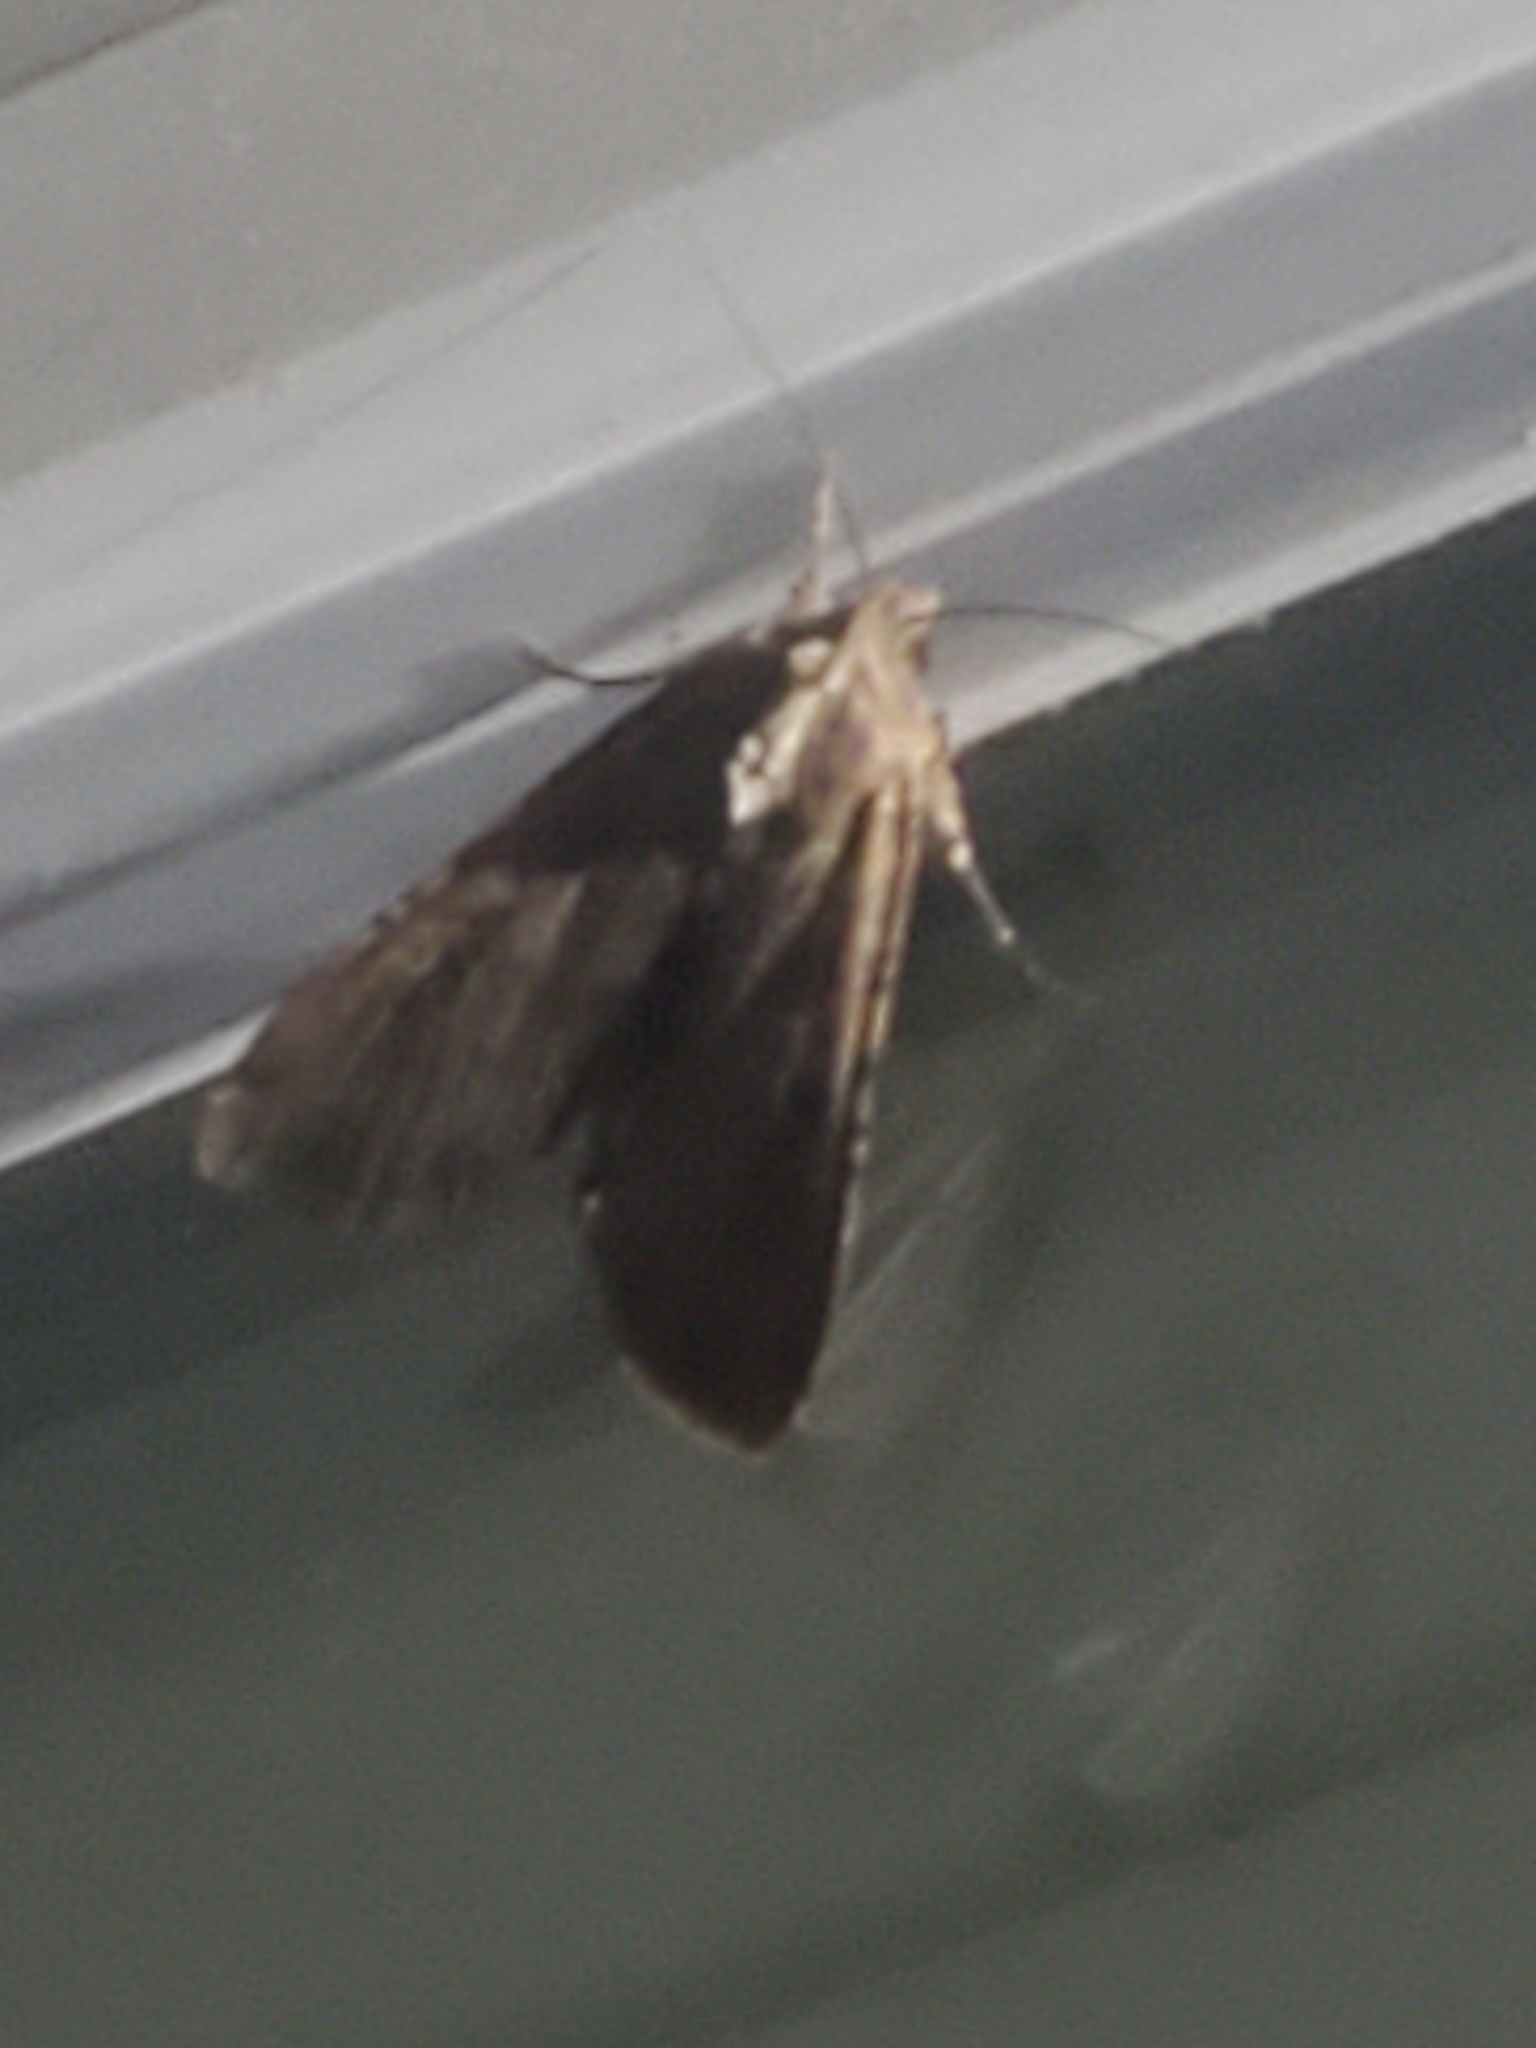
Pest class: cutworms